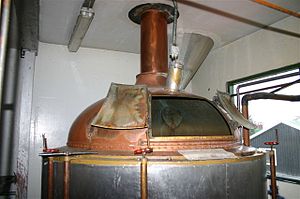
Øl / Brygning af øl / Mæskning
Bryggekedel
Øl er en alkoholisk drik, der fremstilles ved en bryggeproces, hvori der indgår malt, vand og gær. Der findes desuden en lang række andre ingredienser, der i større eller mindre omfang finder anvendelse i brygningen af visse øltyper. Almindeligvis vil der være tale om humle, men også for eksempel råfrugt, chokolade, lakrids, koriander, stjerneanis og forskellige sukkerprodukter, som kandis, moskovado og/eller honning anvendes. Malten fremstilles hovedsageligt af byg, men andre kornsorter, såsom hvede, anvendes også.